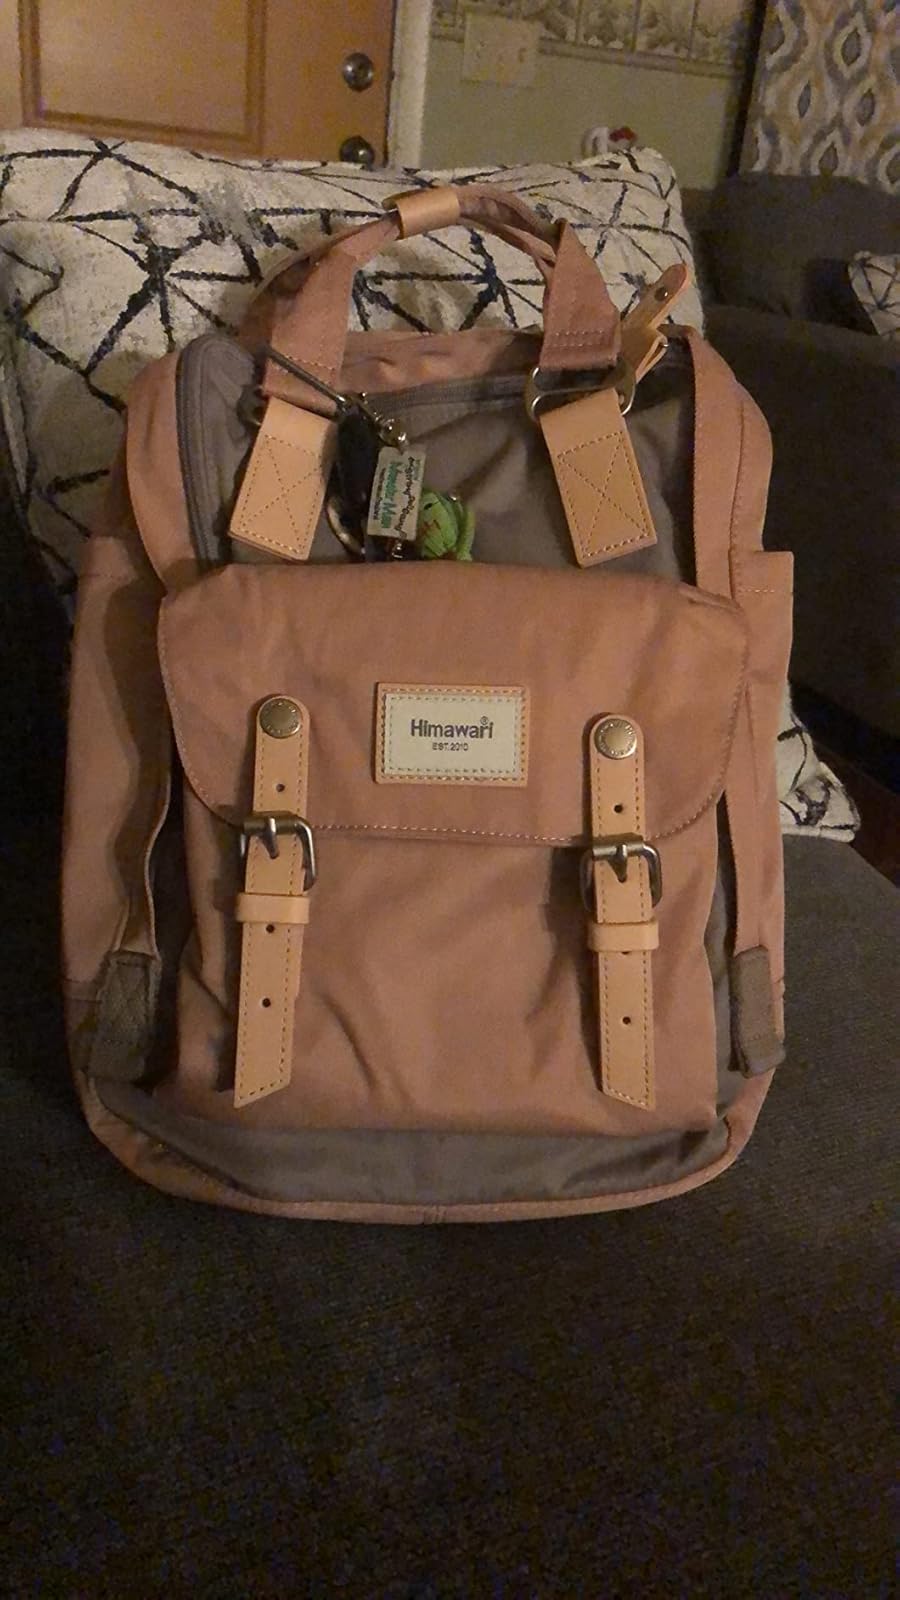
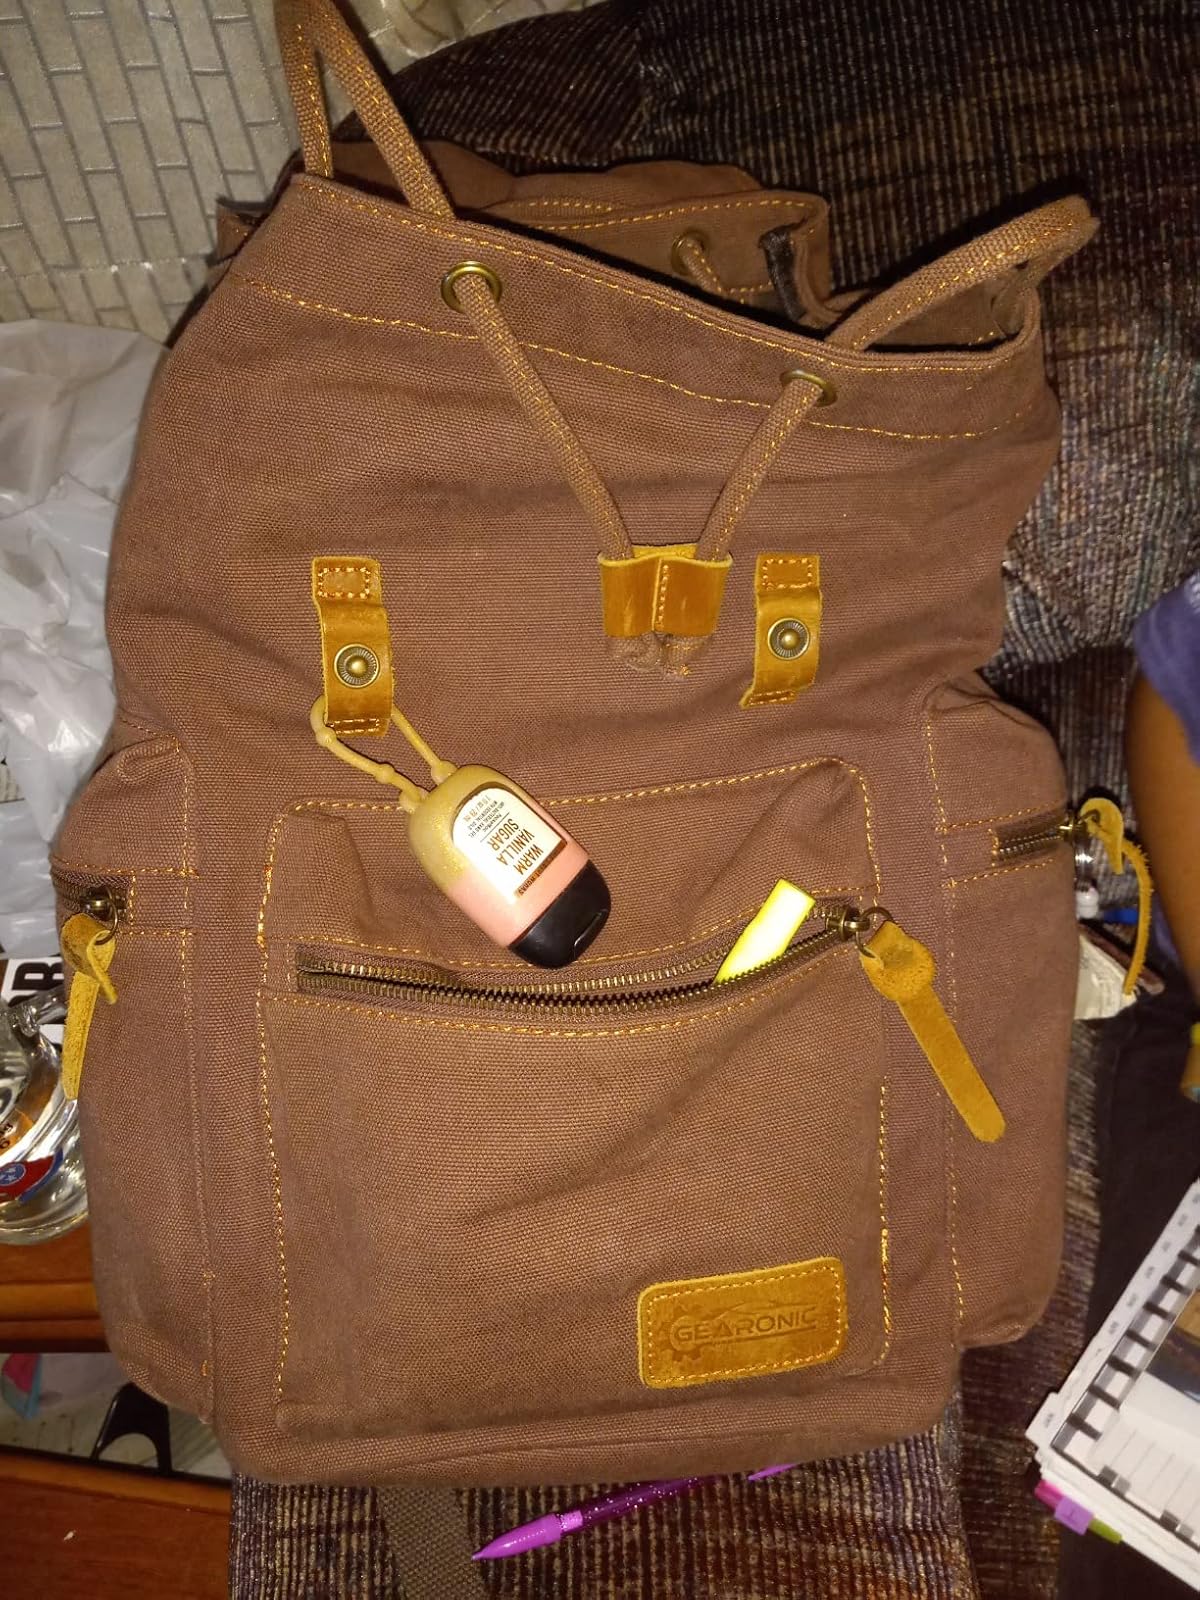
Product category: bag
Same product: no